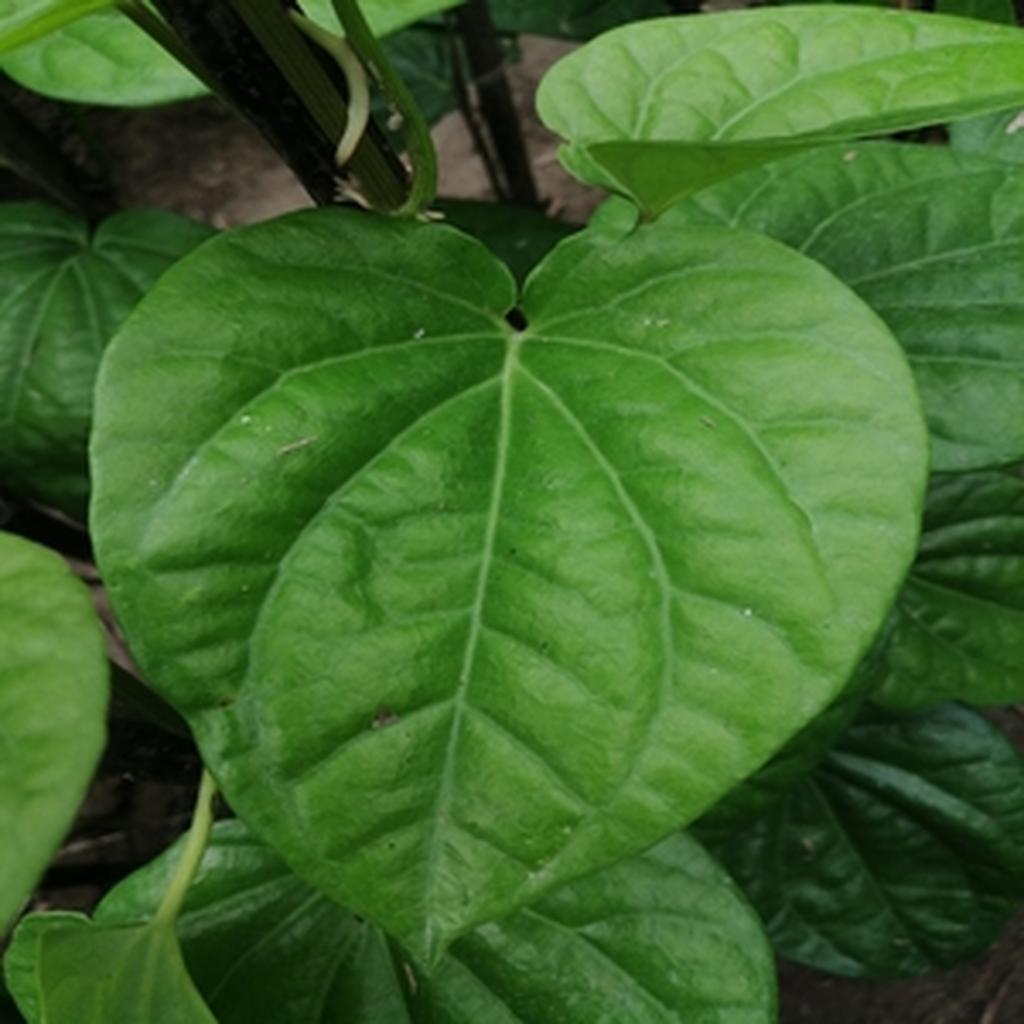
Label: Healthy_Leaf